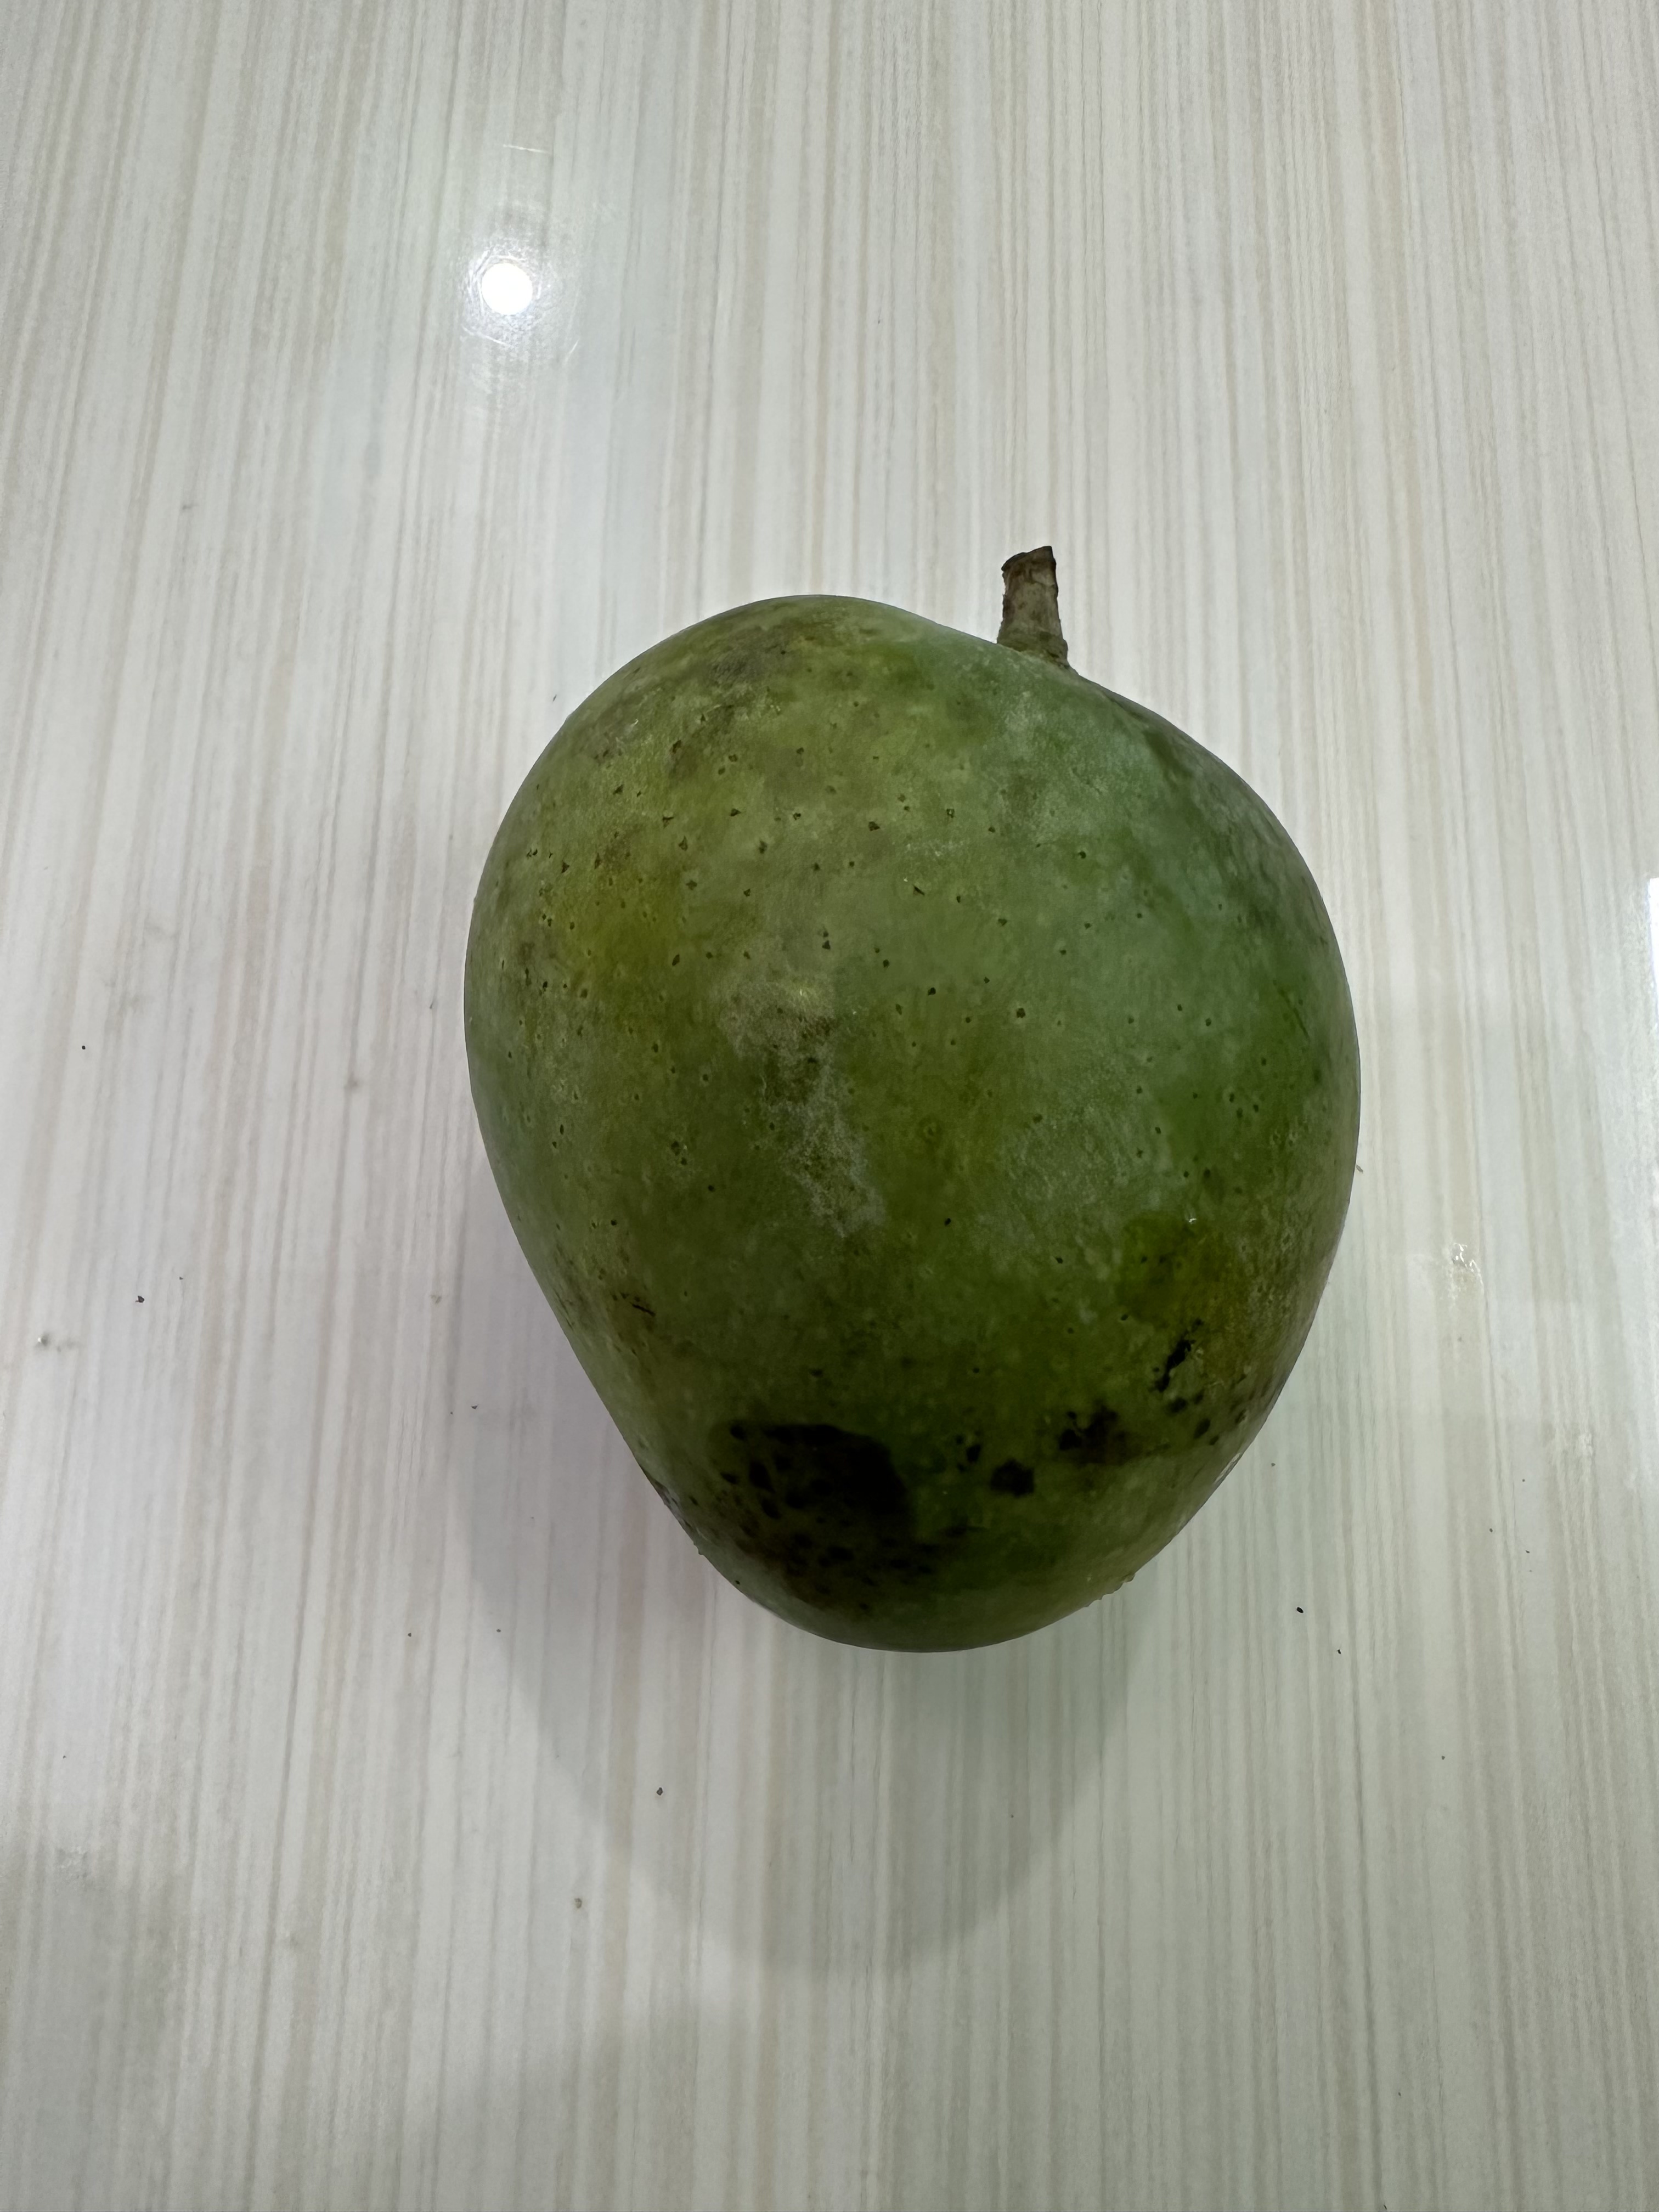
Mango variety: Harivanga